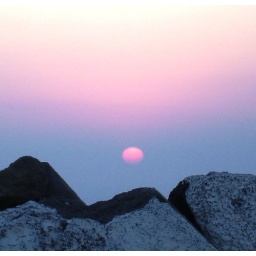
sunrise over old stone wall